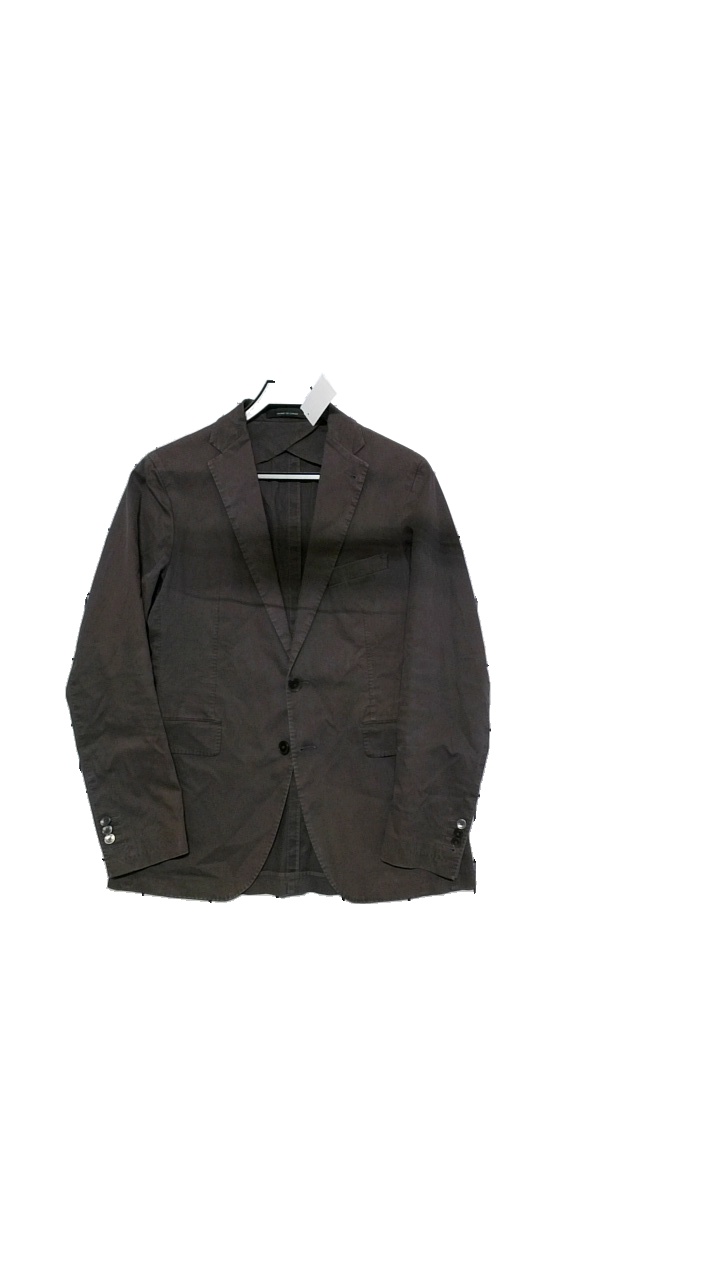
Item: Blazer (Men)
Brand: Rose & Born
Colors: Grey, Brown
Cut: Regular
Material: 100% cotton
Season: All
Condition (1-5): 4
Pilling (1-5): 4
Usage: Reuse
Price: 100-150